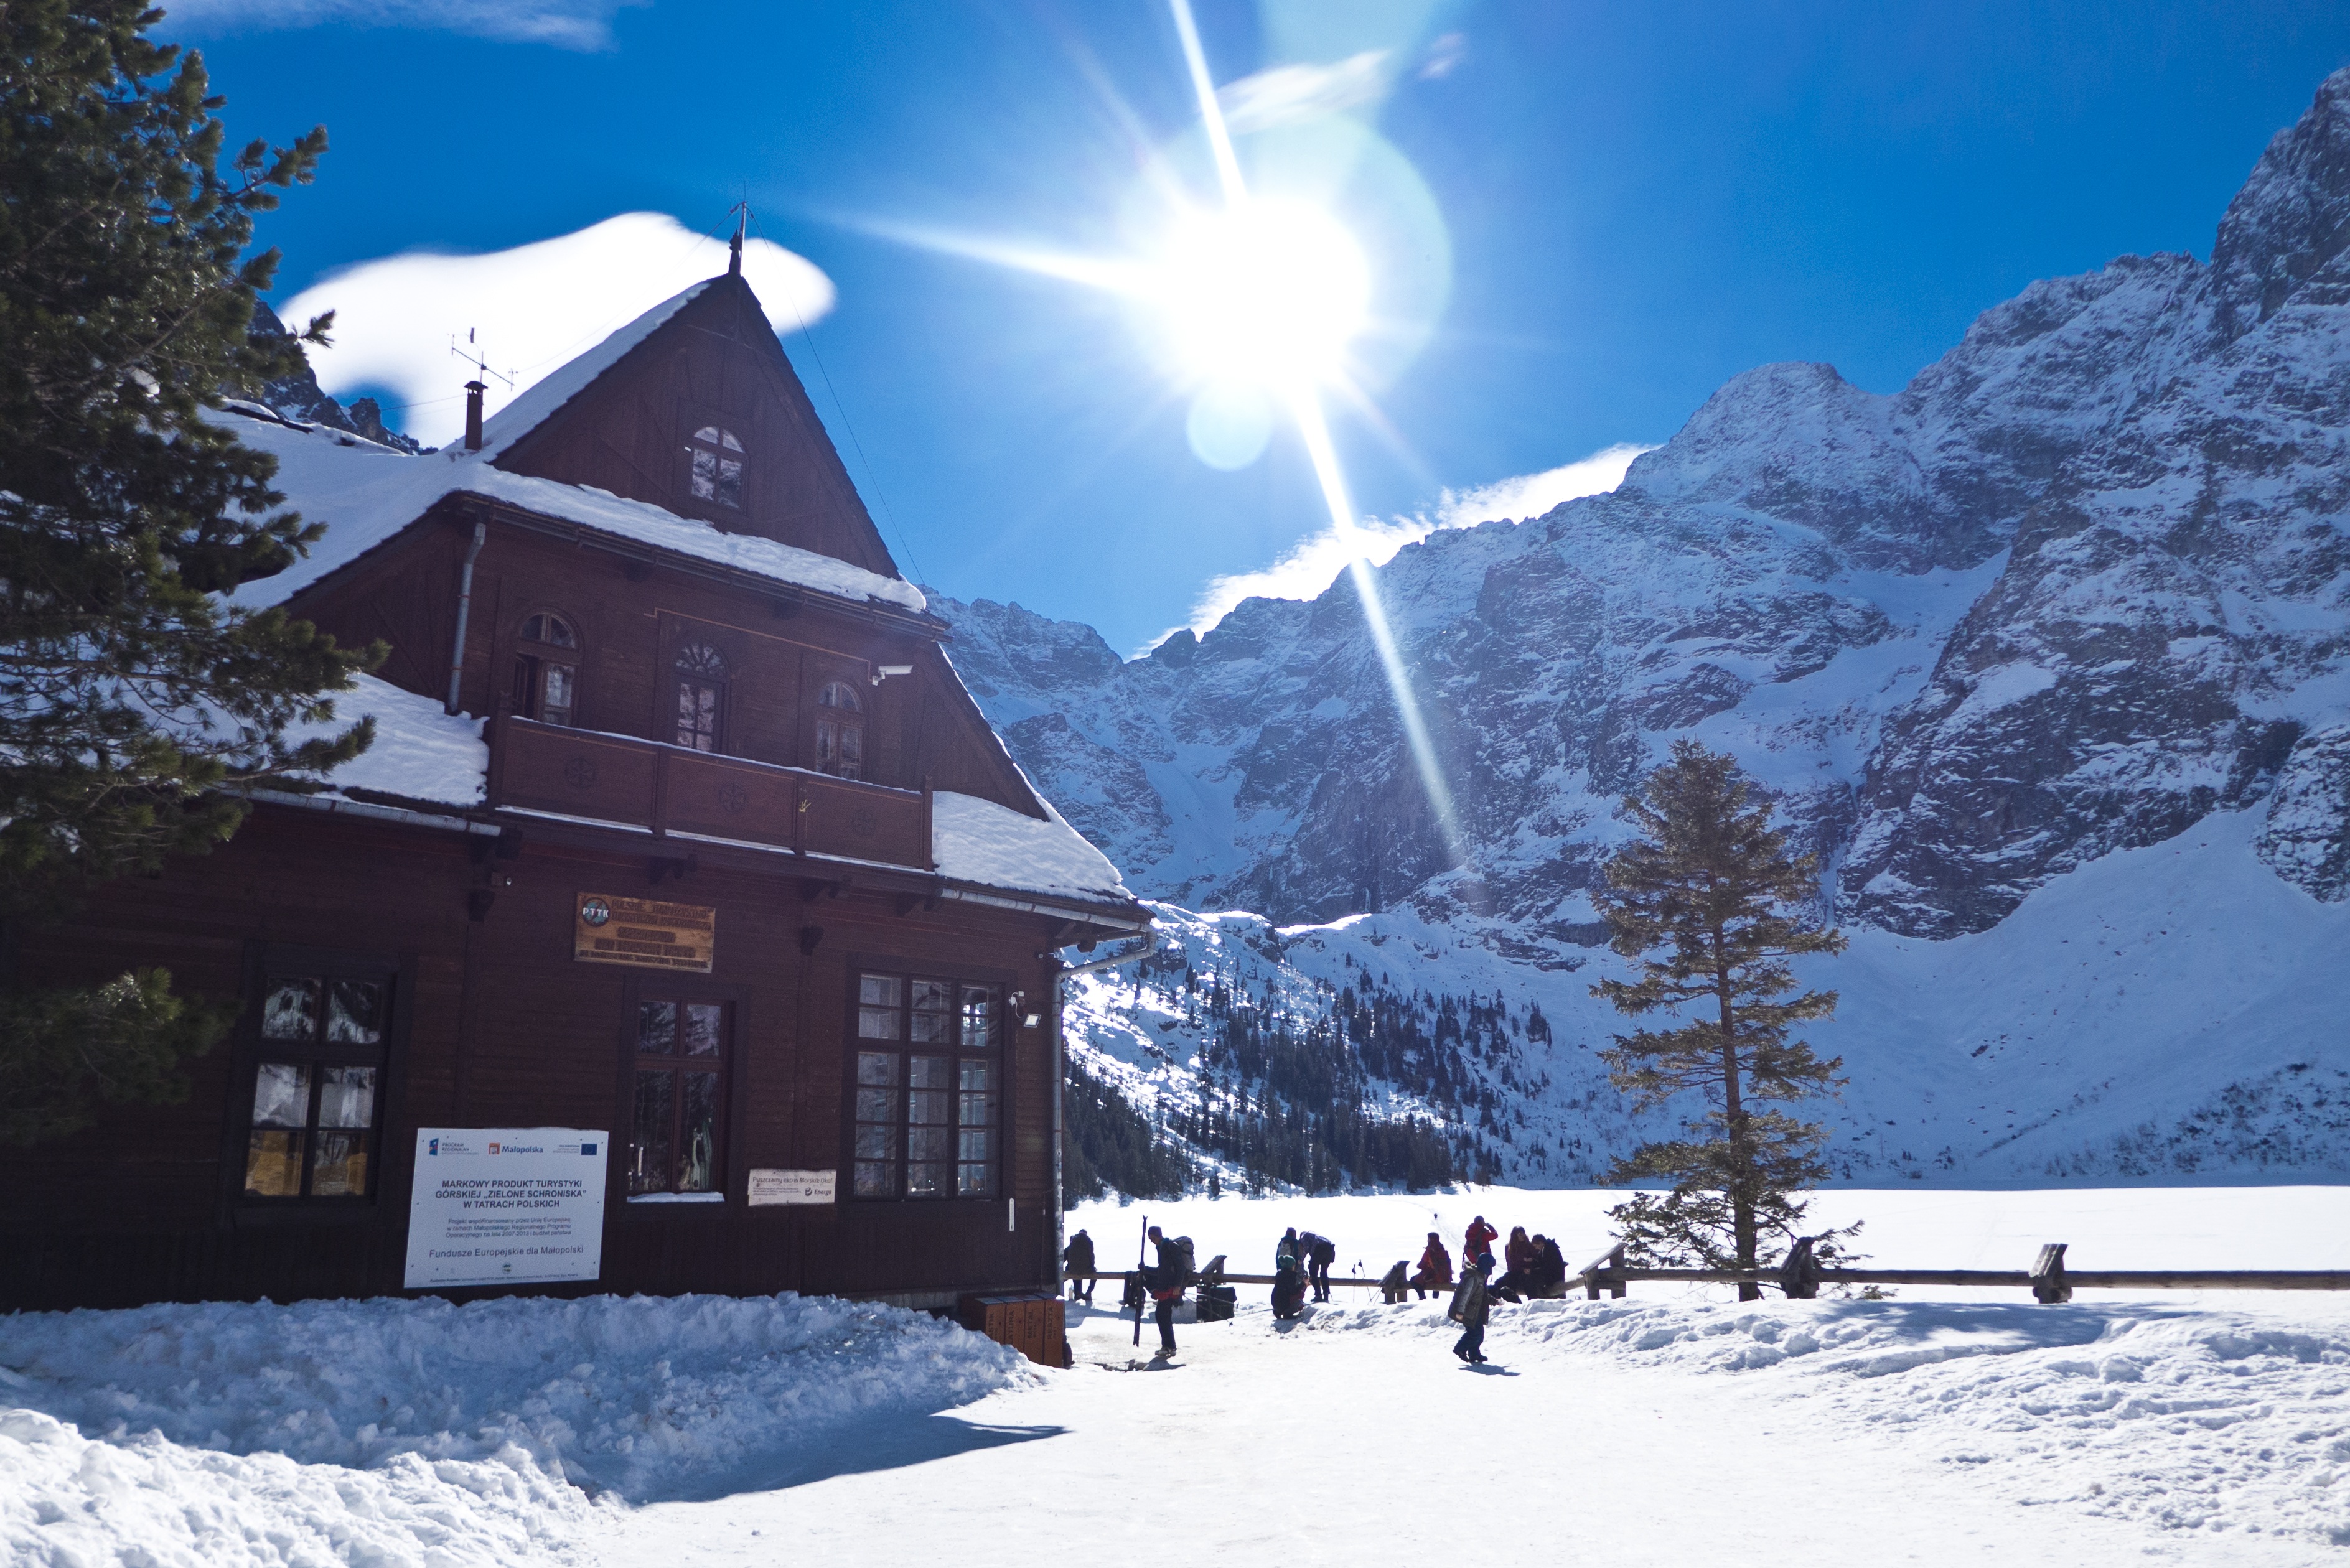
mountain, snow, winter, sky, view, mountain range, youth, weather, season, resort, mountains, alps, ski, the sun, piste, tatry, winter in the mountains, morskie oko, ski equipment, mountainous landforms, geological phenomenon